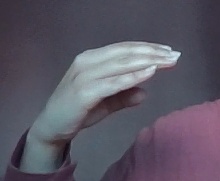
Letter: jeem